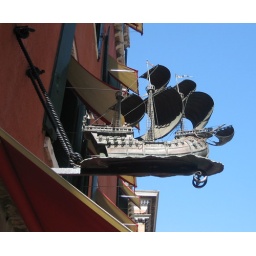
Sailing off into the wild blue yonder from a building in Venice.